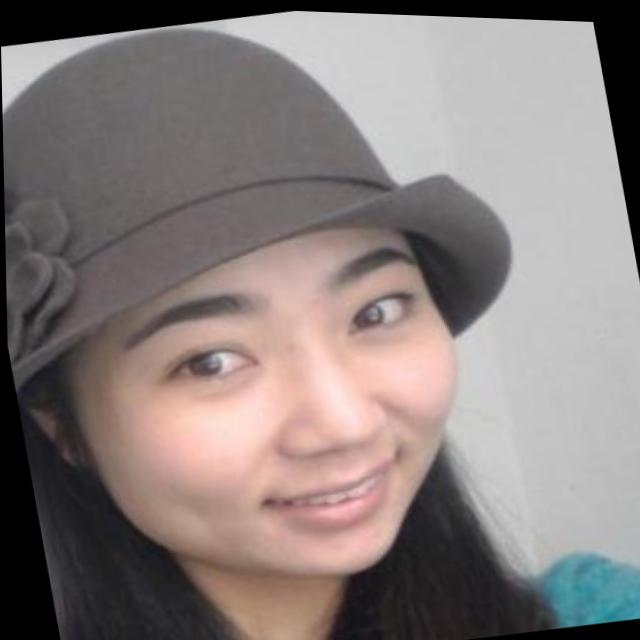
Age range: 21-44